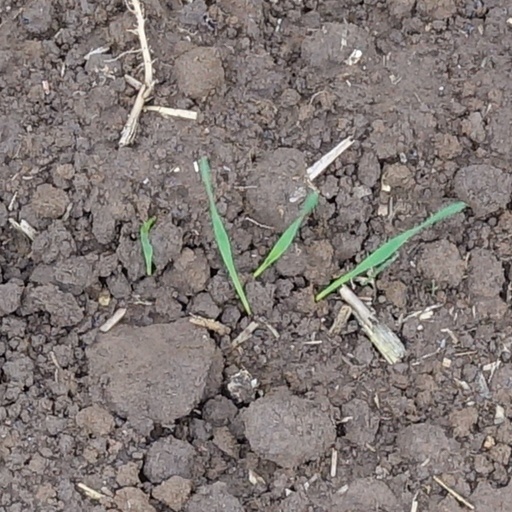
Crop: wheat